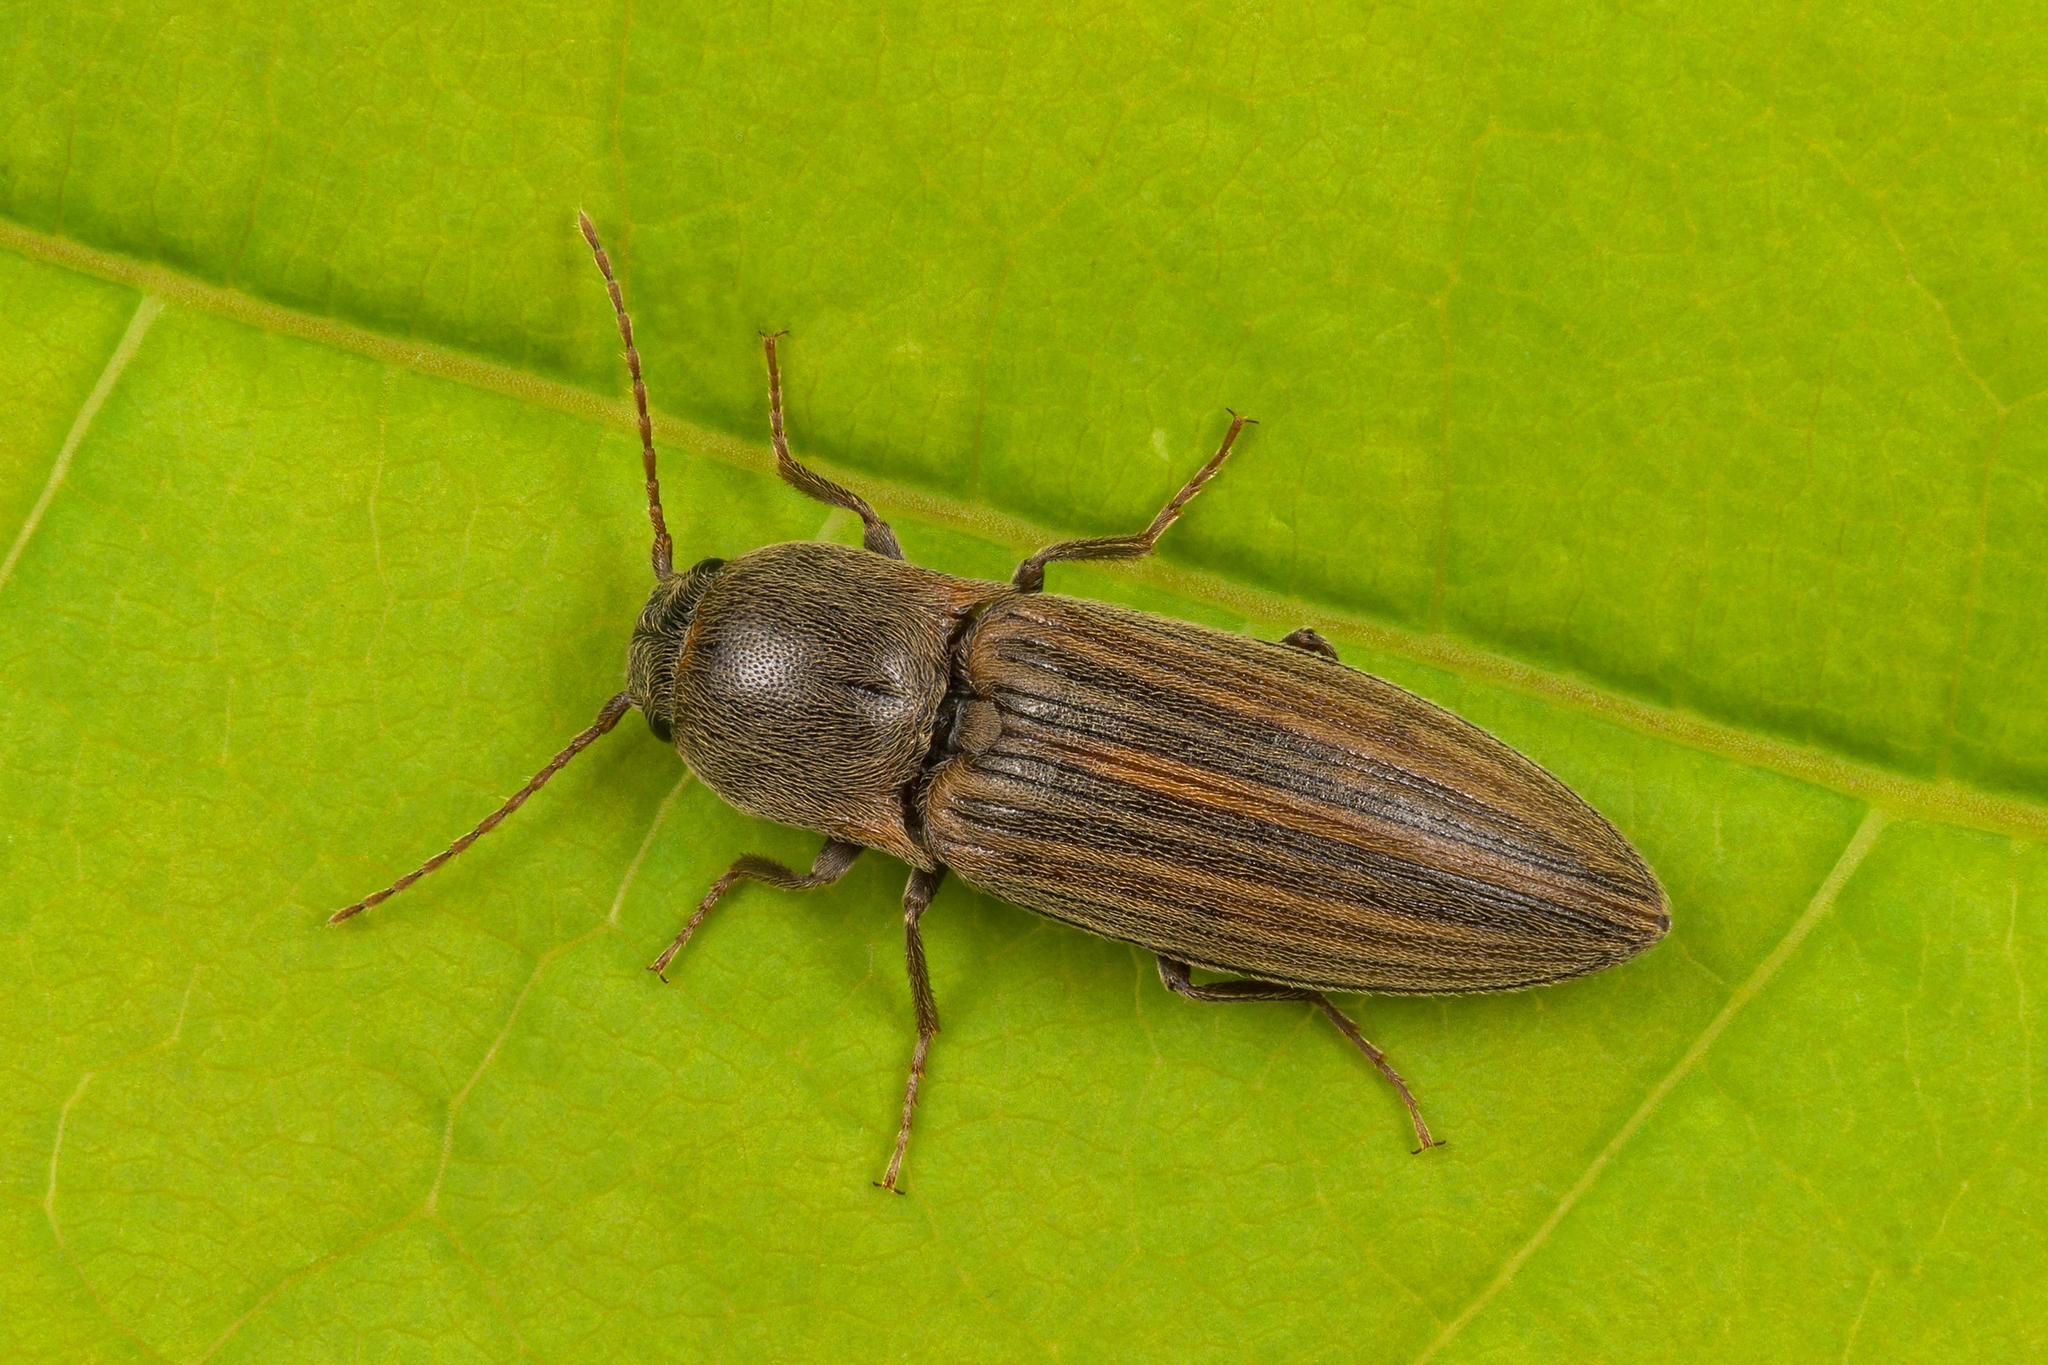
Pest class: clickbeetles_wireworms